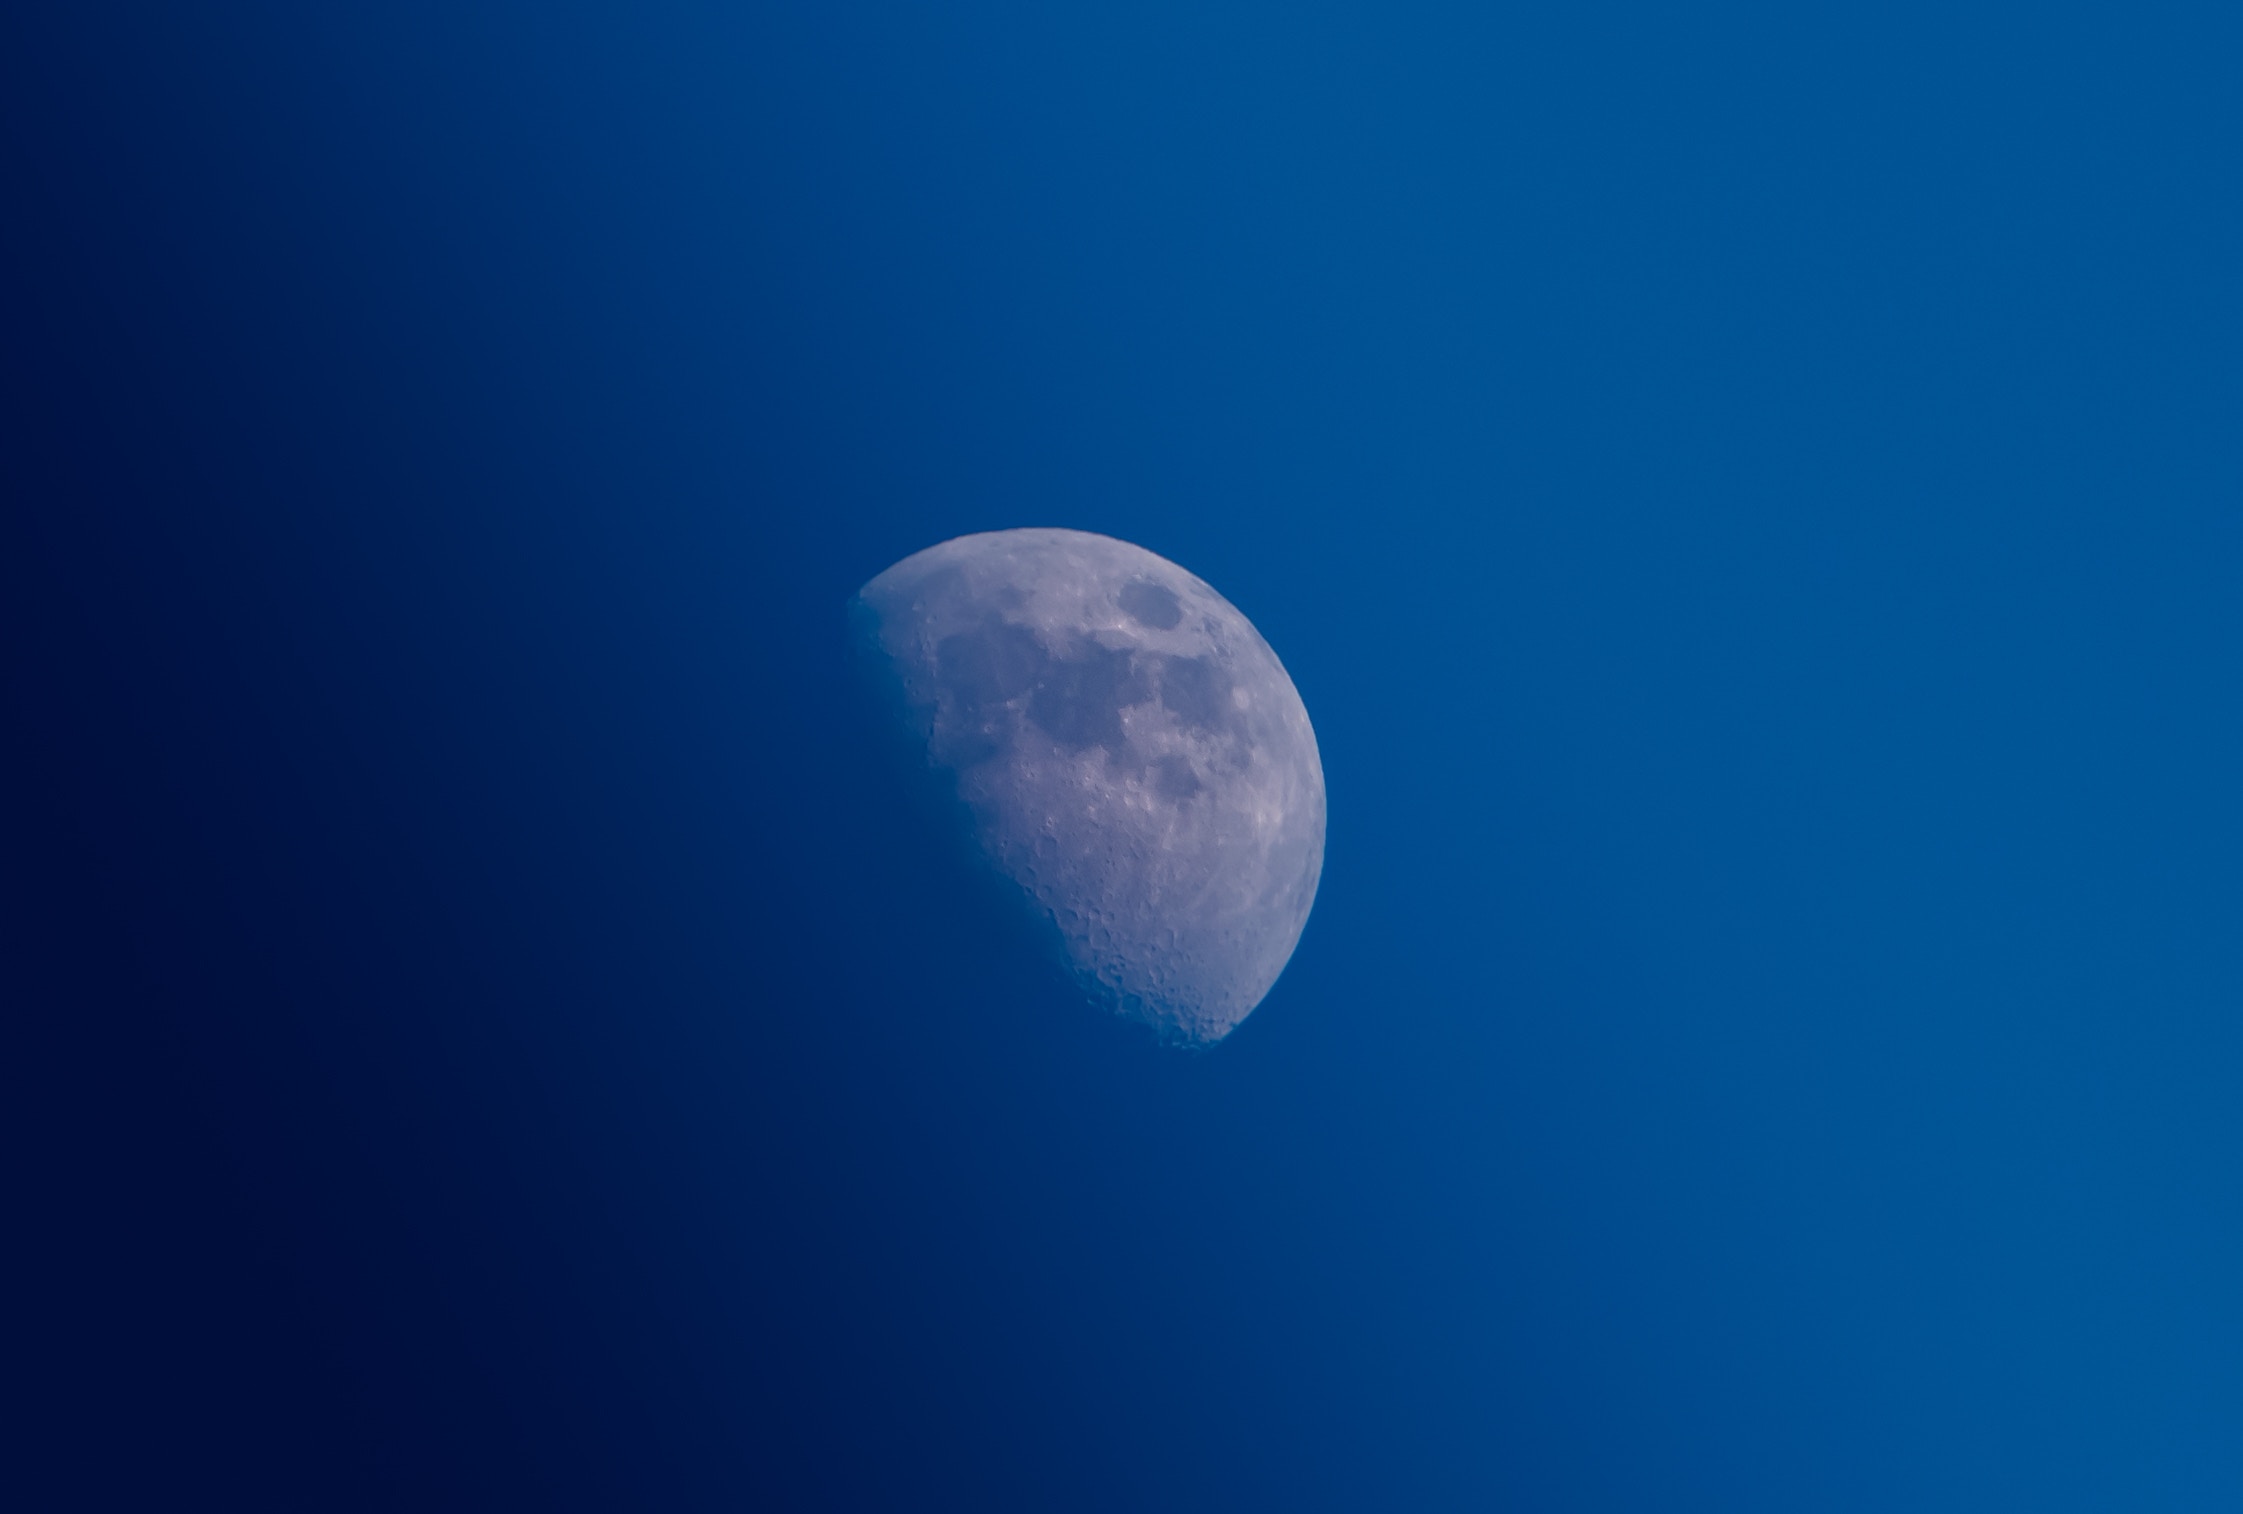
sky, atmosphere, daytime, space, blue, moon, moonlight, crescent, phenomenon, astronomical object, atmosphere of earth, computer wallpaper, celestial event